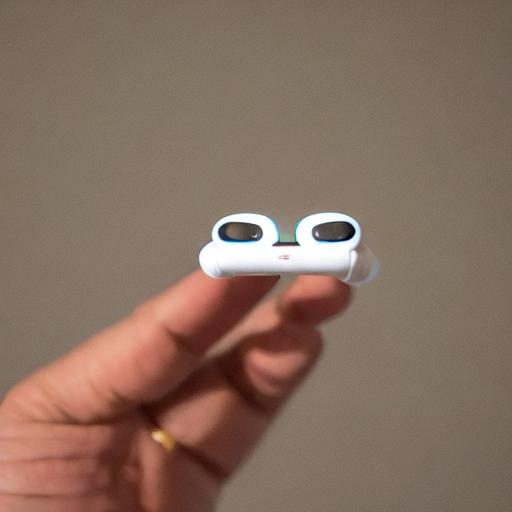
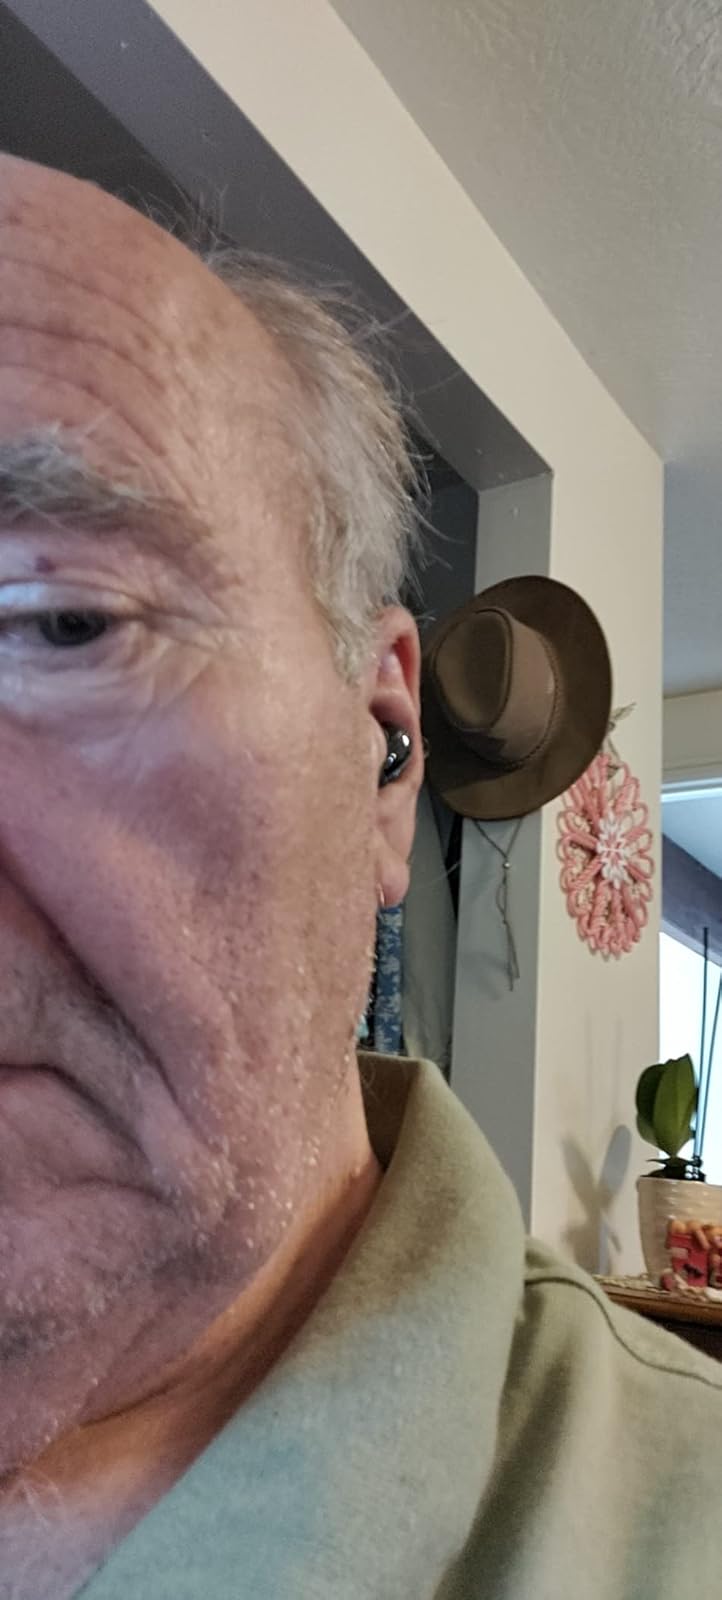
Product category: earbuds
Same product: no